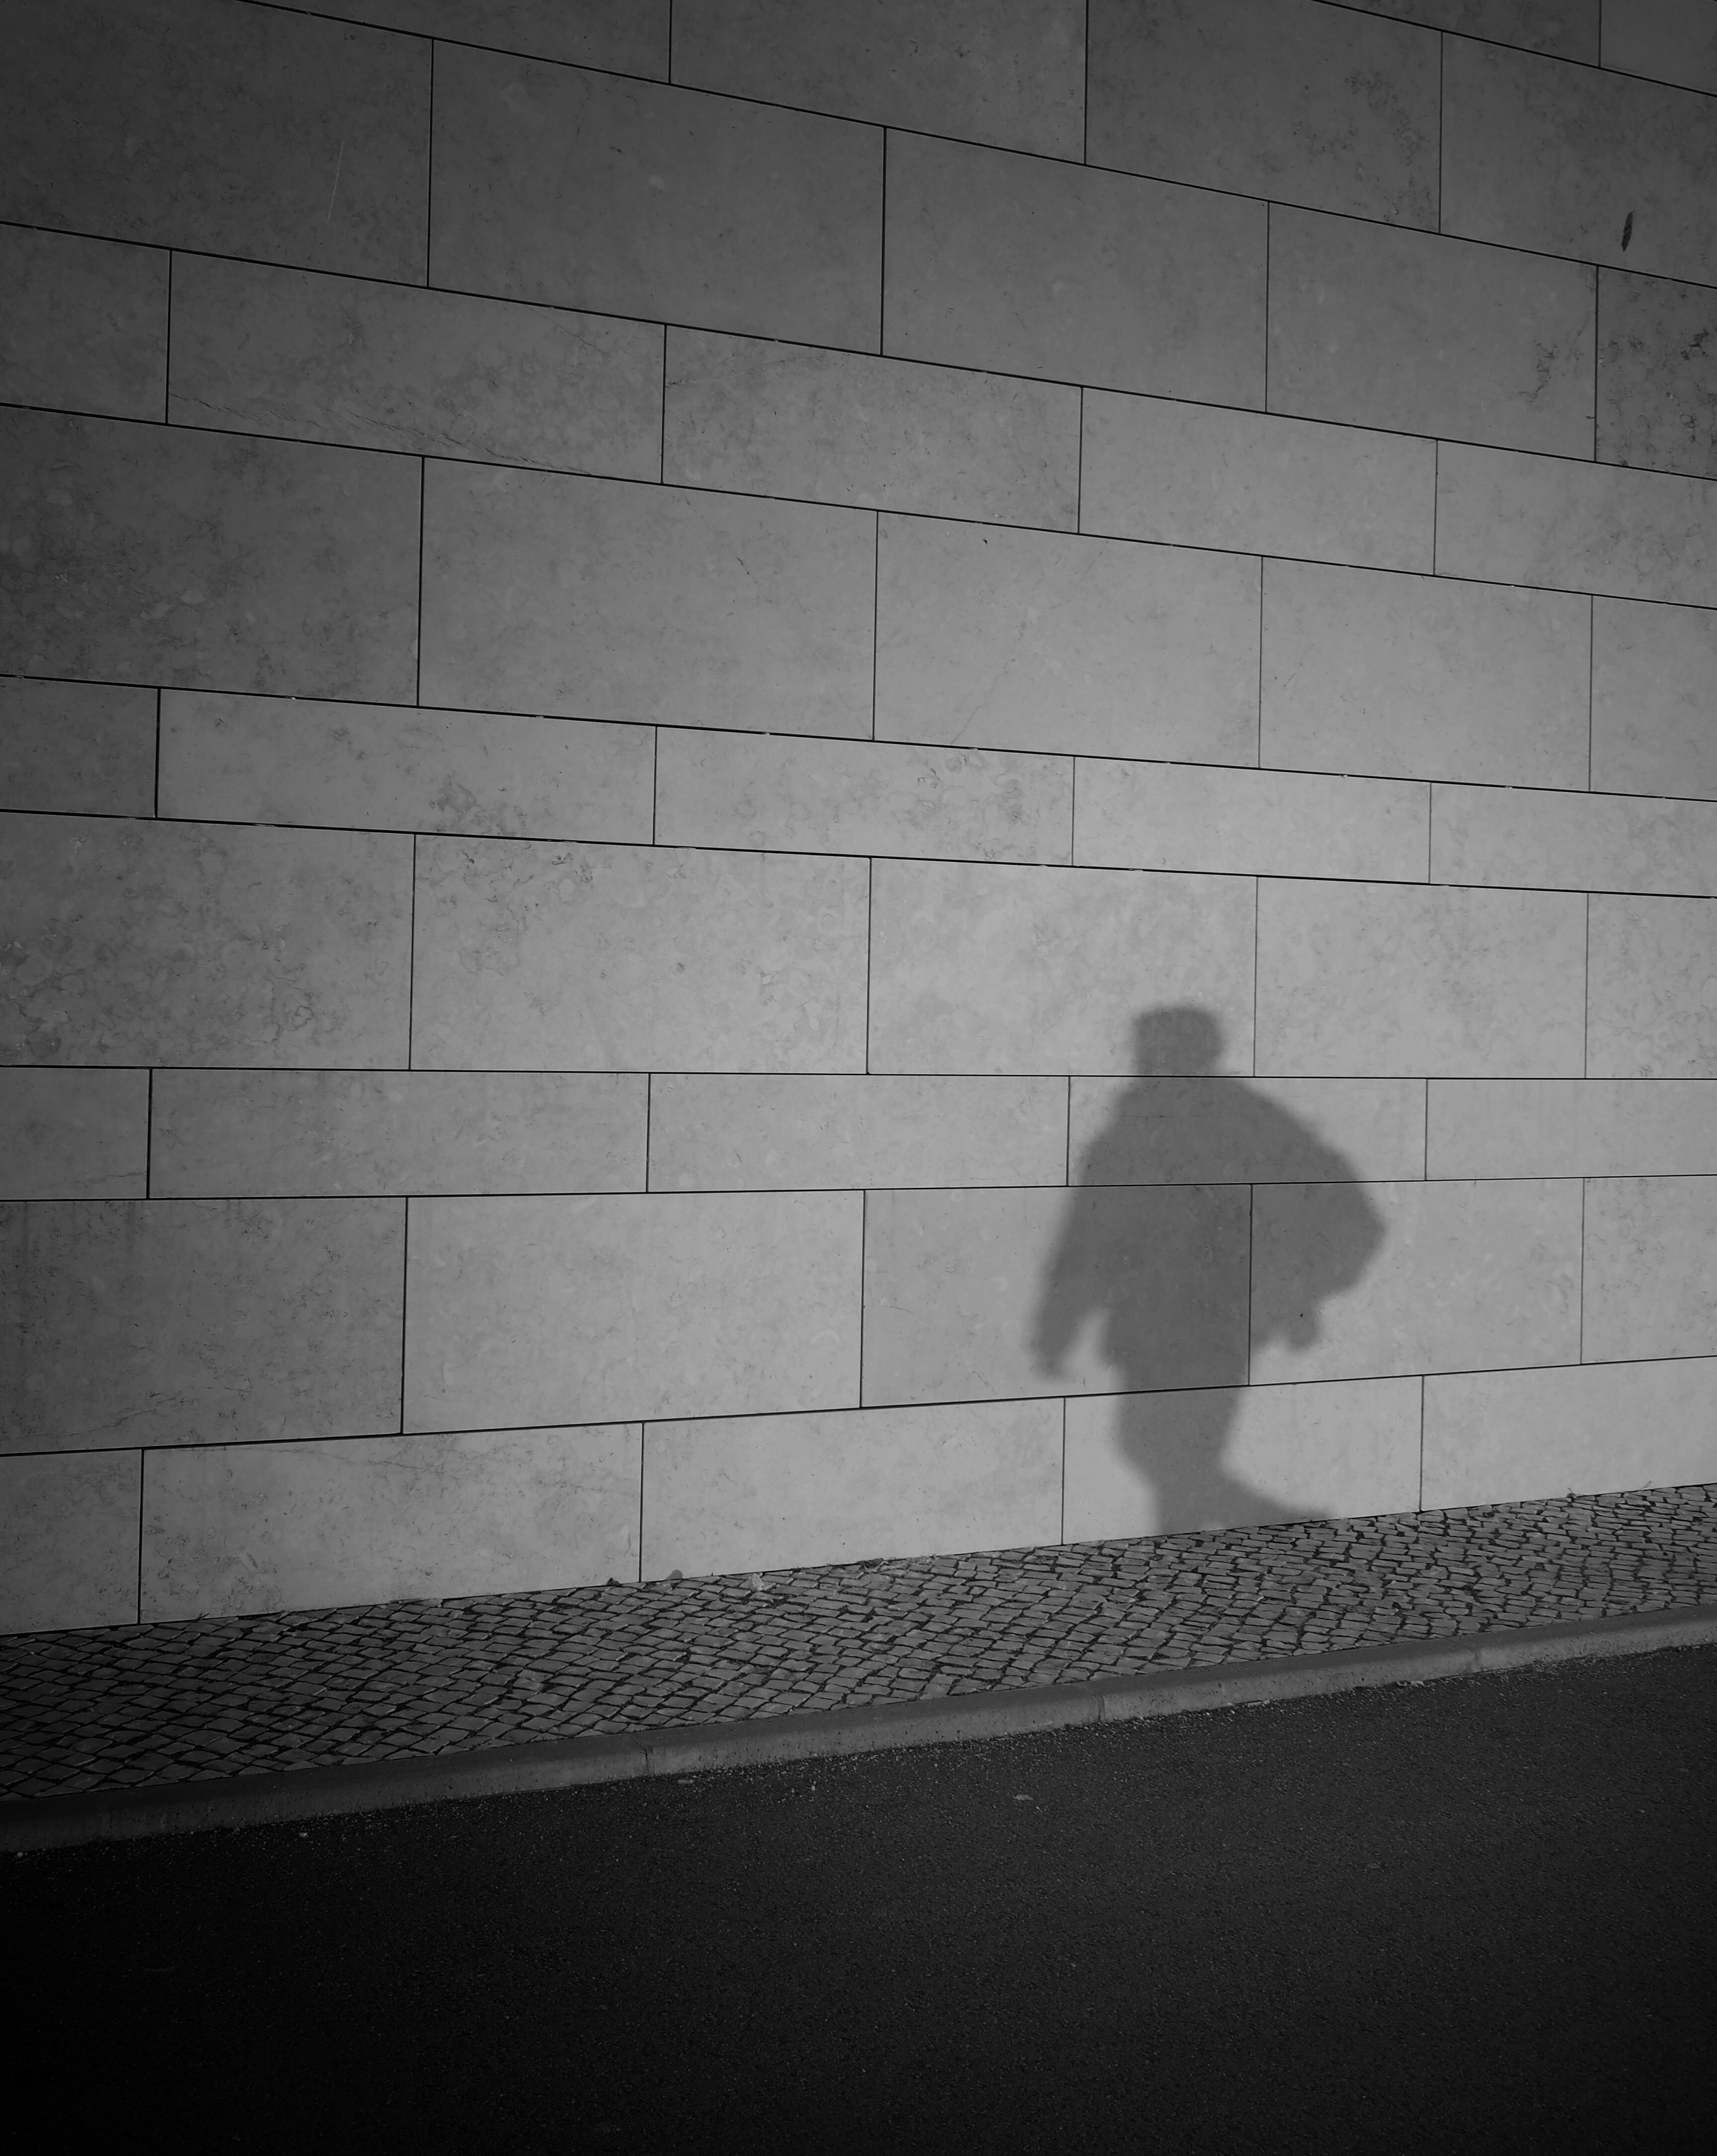
walking, light, black and white, people, sun, white, street, photography, texture, floor, urban, wall, social, line, lens, shadow, darkness, black, monochrome, brick, material, streetphotography, bw, blackandwhite, streets, shadows, moments, symmetry, public, olympus, prime, pretoebranco, rua, omd, streetphoto, shape, 17mm, lisboa, lisbon, moment, unposed, pretobranco, sp, pb, inpublic, fotografiaderua, joolavinha, em10, humanfactor, flooring, monochrome photography